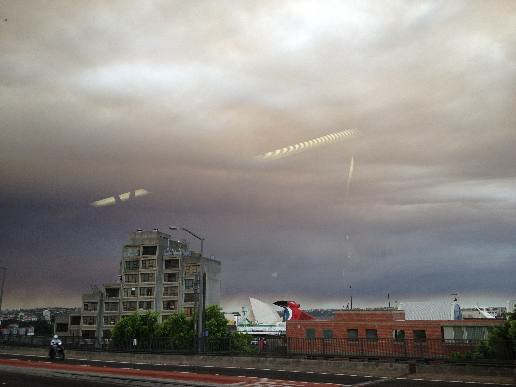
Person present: No